Husqvarna Norden 901

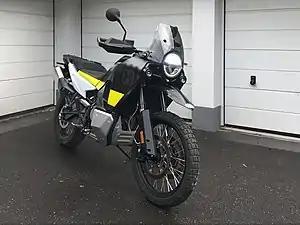

The Husqvarna Norden 901 is a dual-sport motorcycle produced by Husqvarna Motorcycles since autumn 2021. Technically, it is largely based on the KTM 890 Adventure.